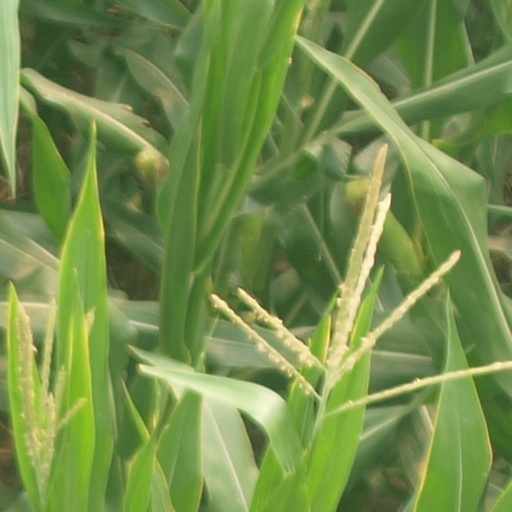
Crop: maize; corn